Croydon South, Victoria

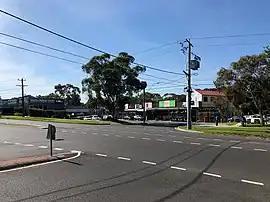
Eastfield Shopping Centre from Bayswater Road

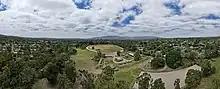
Croydon Hills Light Harness Club and Mount Dandenong on the horizon. Shot Jan 2023.

Croydon South is a suburb of Melbourne, Victoria, Australia, east of Melbourne's Central Business District, located within the City of Maroondah local government area. Croydon South recorded a population of 4,759 at the 2021 census.